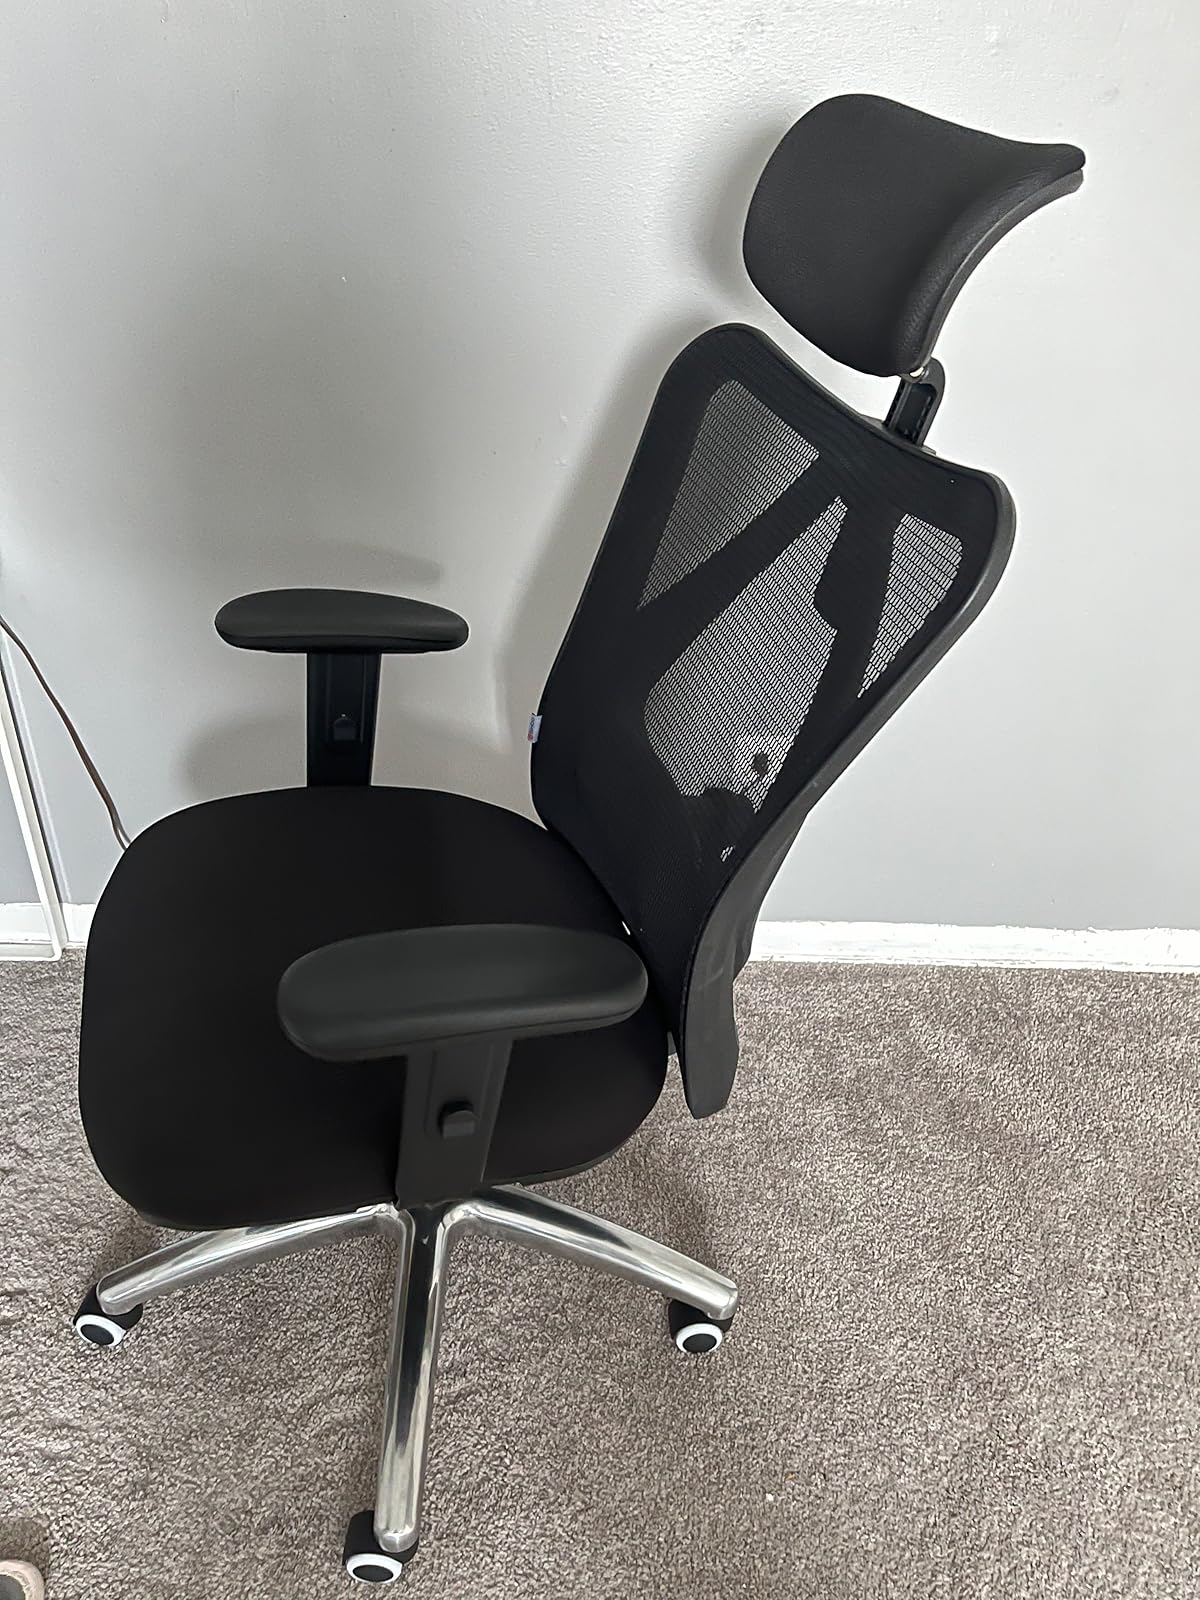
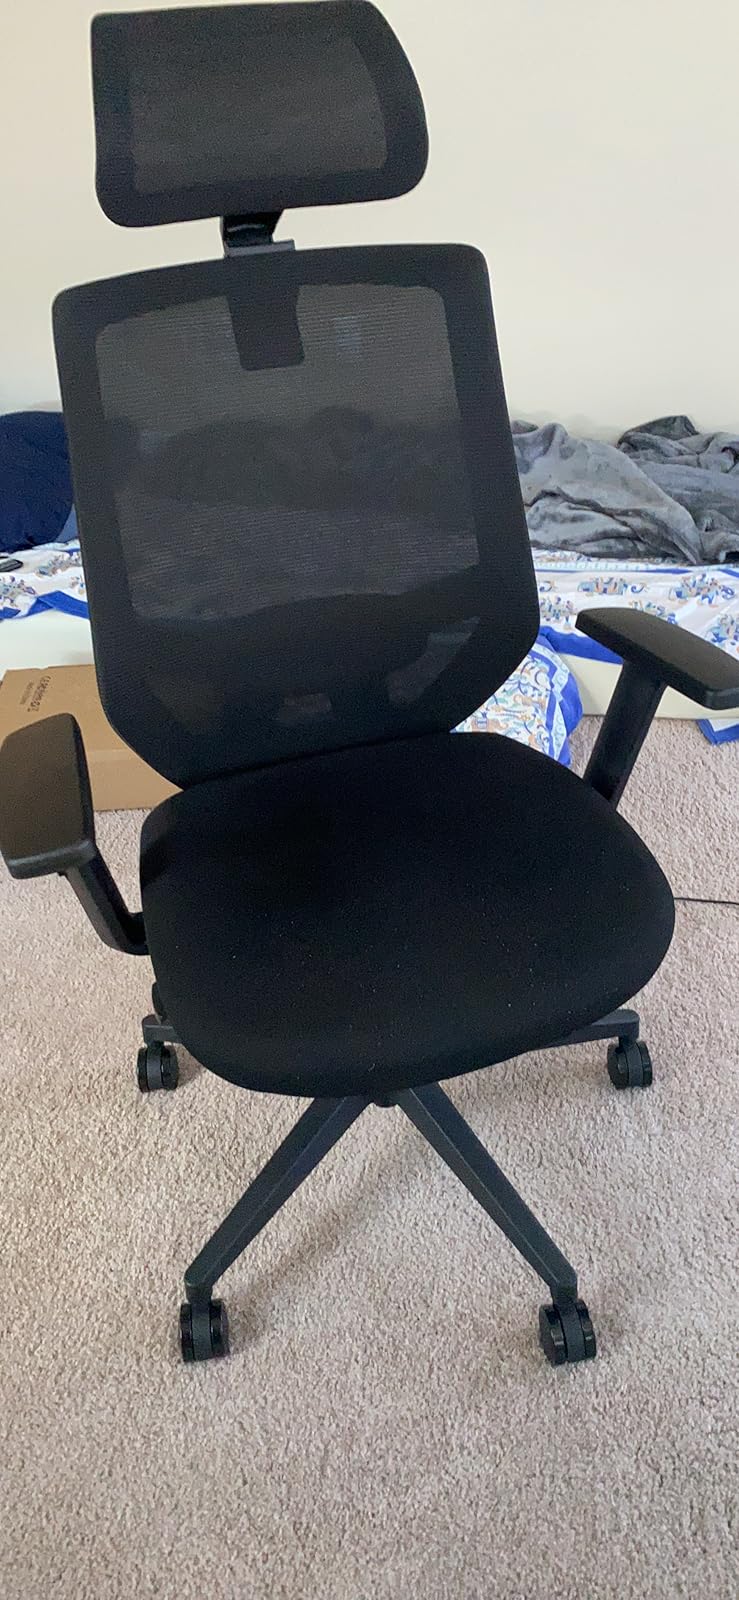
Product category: items_chair
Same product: no